Puerto Rican Traveling Theater

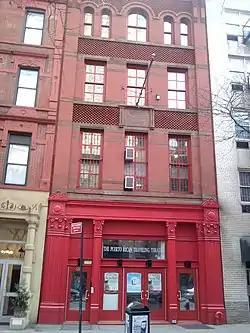
Puerto Rican Traveling Theater at the 47th Street Theatre

In the 1940s and 50s Hispanic theater waned, only surviving in mutual aid societies, church halls, and lodges for smaller audiences. In 1940, Puerto Rican dramatist René Marqués began to develop an awareness of the Puerto Rican experience in the United States while studying playwriting in New York. After returning to San Juan, he wrote the play "La Carreta". The story of "La Carreta" dramatized a family dislocated from their farm and resettling into a slum in San Juan, and then to New York City. It resonated with many immigrant families who felt that their history, language and culture of the working class were represented in a serious dramatic form.